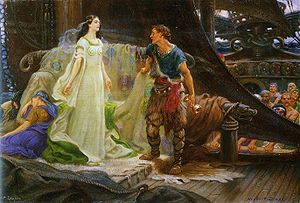
Kormáks saga
"Sagaen er blevet sammenlignet med kærlighedshistorien om Tristan og Isolde, som blev oversat til norrønt i 1226 som ""Tristrams saga""; Kormak adskiller sig imidlertid fra Tristan ved, at han ikke bare elsker, men også digter om det[1].